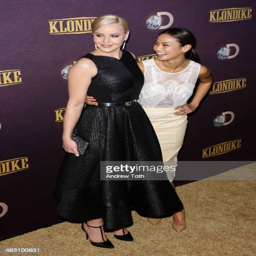
actors attend the series premiere